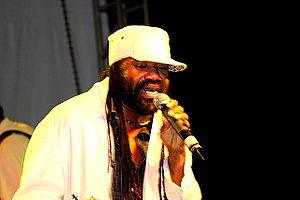
Tony Rebel, est un chanteur de reggae jamaïcain.